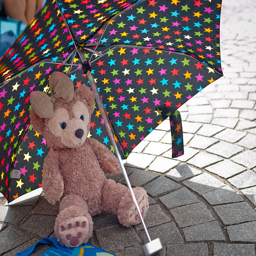
a stuffed teddy bear sits under neath an umbrella
A teddy bear sitting on the ground holding onto a colorful umbrella.
A brown teddy bear with a bow on its head sits under an umbrella
A cute teddy bear sitting under an umbrella.
A stuffed bear on the ground underneath a umbrella.